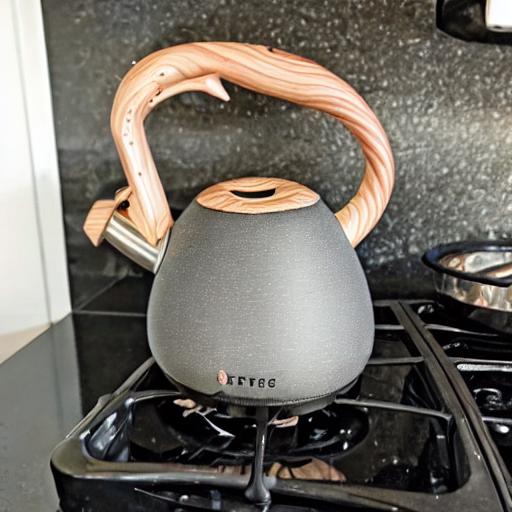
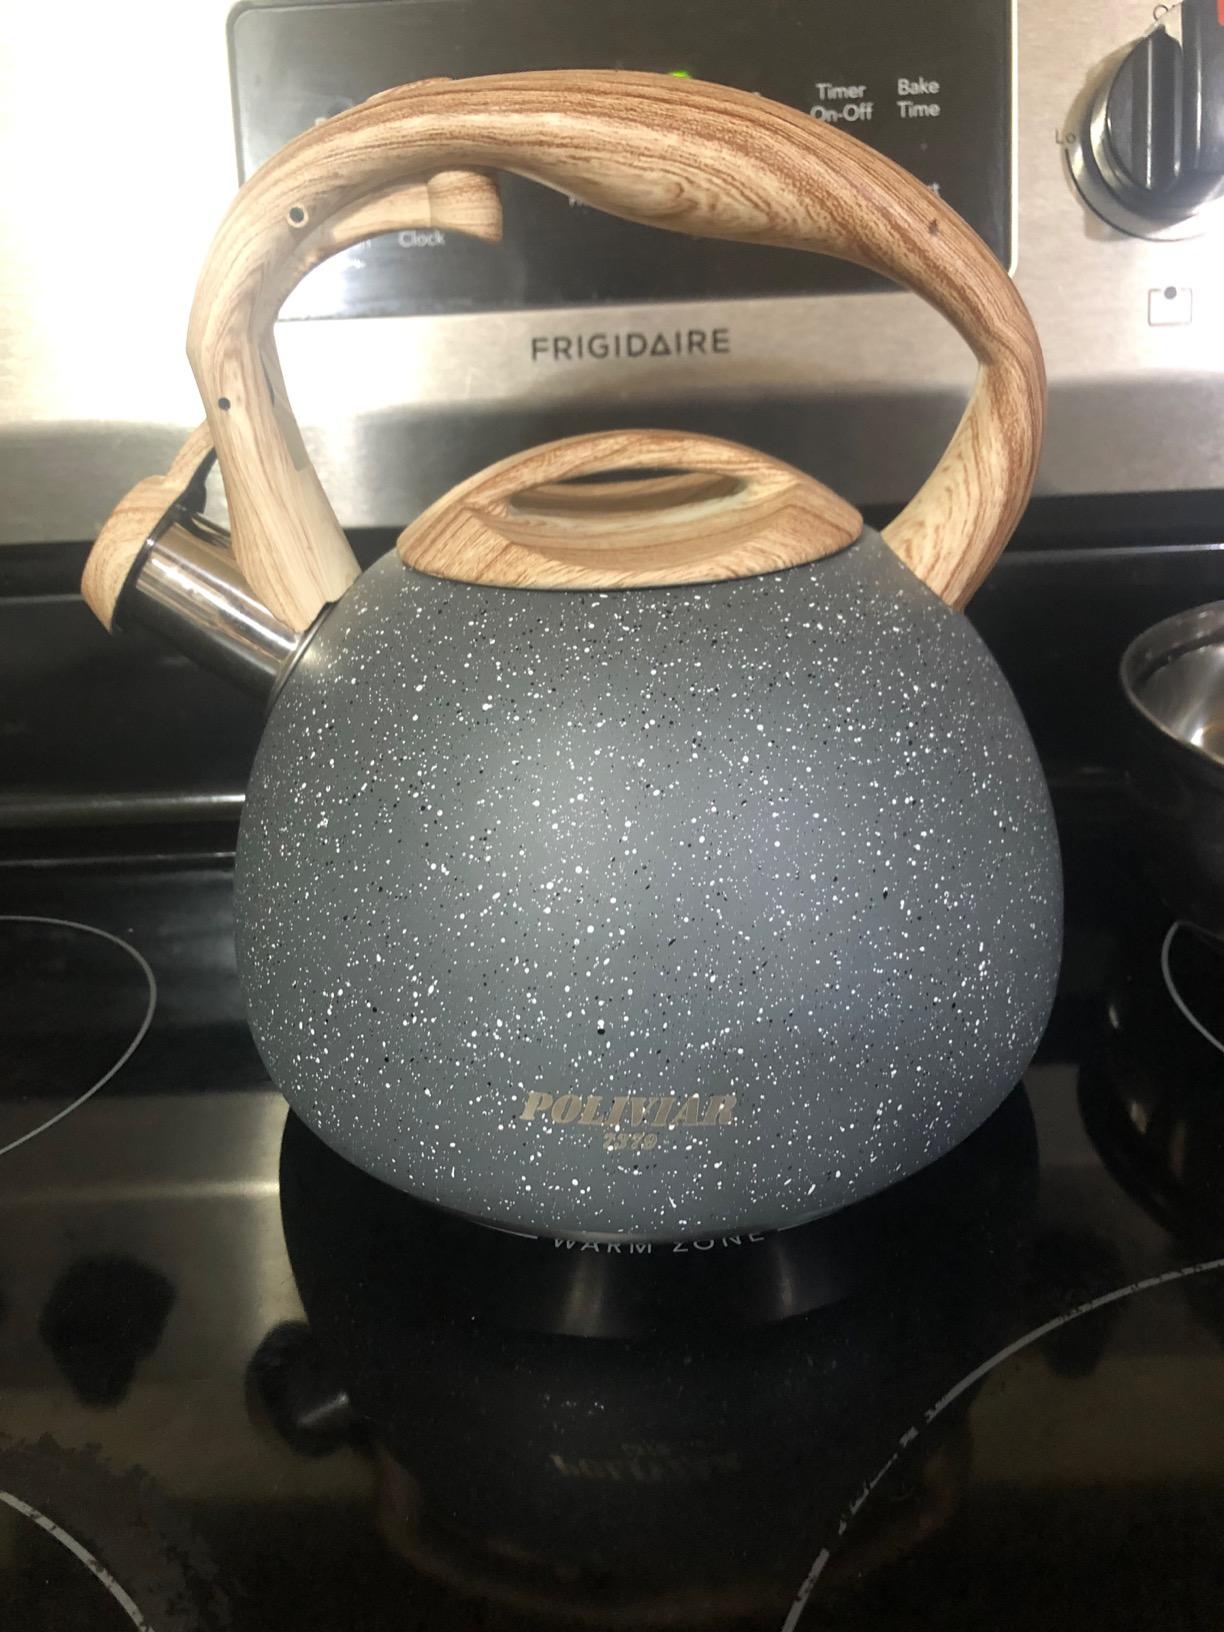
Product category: items_kettle
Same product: no